Niederwald, Switzerland

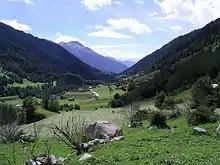
View of the valley from Niederwald

Niederwald has an area, , of . Of this area, 34.8% is used for agricultural purposes, while 43.8% is forested. Of the rest of the land, 3.0% is settled (buildings or roads) and 18.4% is unproductive land.